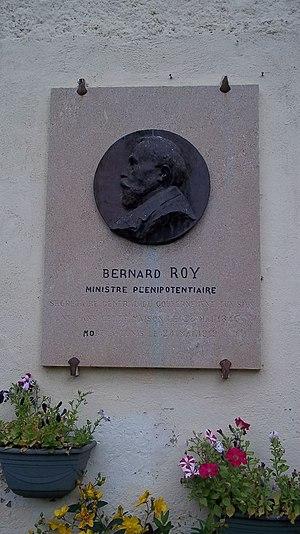
Médaillon de Bernard Roy sur sa maison natale
Bernard Roy, de son nom complet Jean Baptiste Bernard Roy, né le 28 mai 1845 à Marigny-le-Cahouët et décédé le 24 mai 1919 à Tunis, est un diplomate et homme politique français.